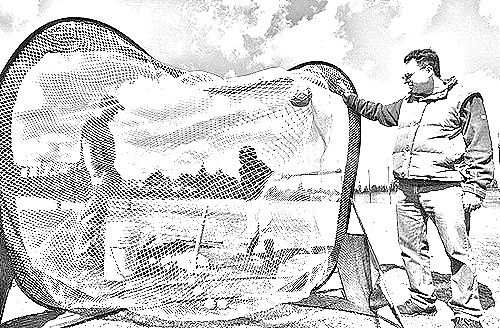
Portrait style: Sketch Portrait